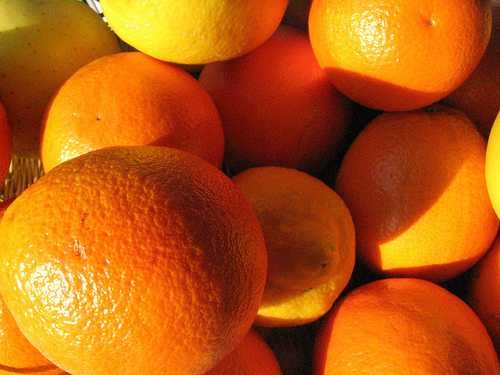
Label: Orange